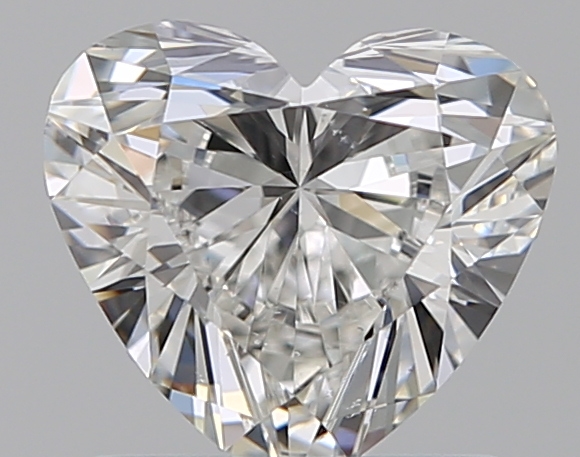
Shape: heart
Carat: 0.81
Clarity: VS2
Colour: G
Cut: EX
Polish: EX
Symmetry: VG
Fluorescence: M
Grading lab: GIA
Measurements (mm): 5.96 x 6.57 x 3.55